Welcome to Pia Carrot!!

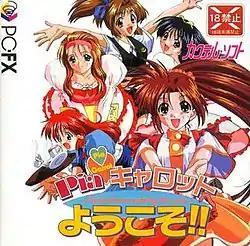

is a Japanese visual novel series by Cocktail Soft (a part of F&C, later F&C FC02). Anime and manga have been based on the games.